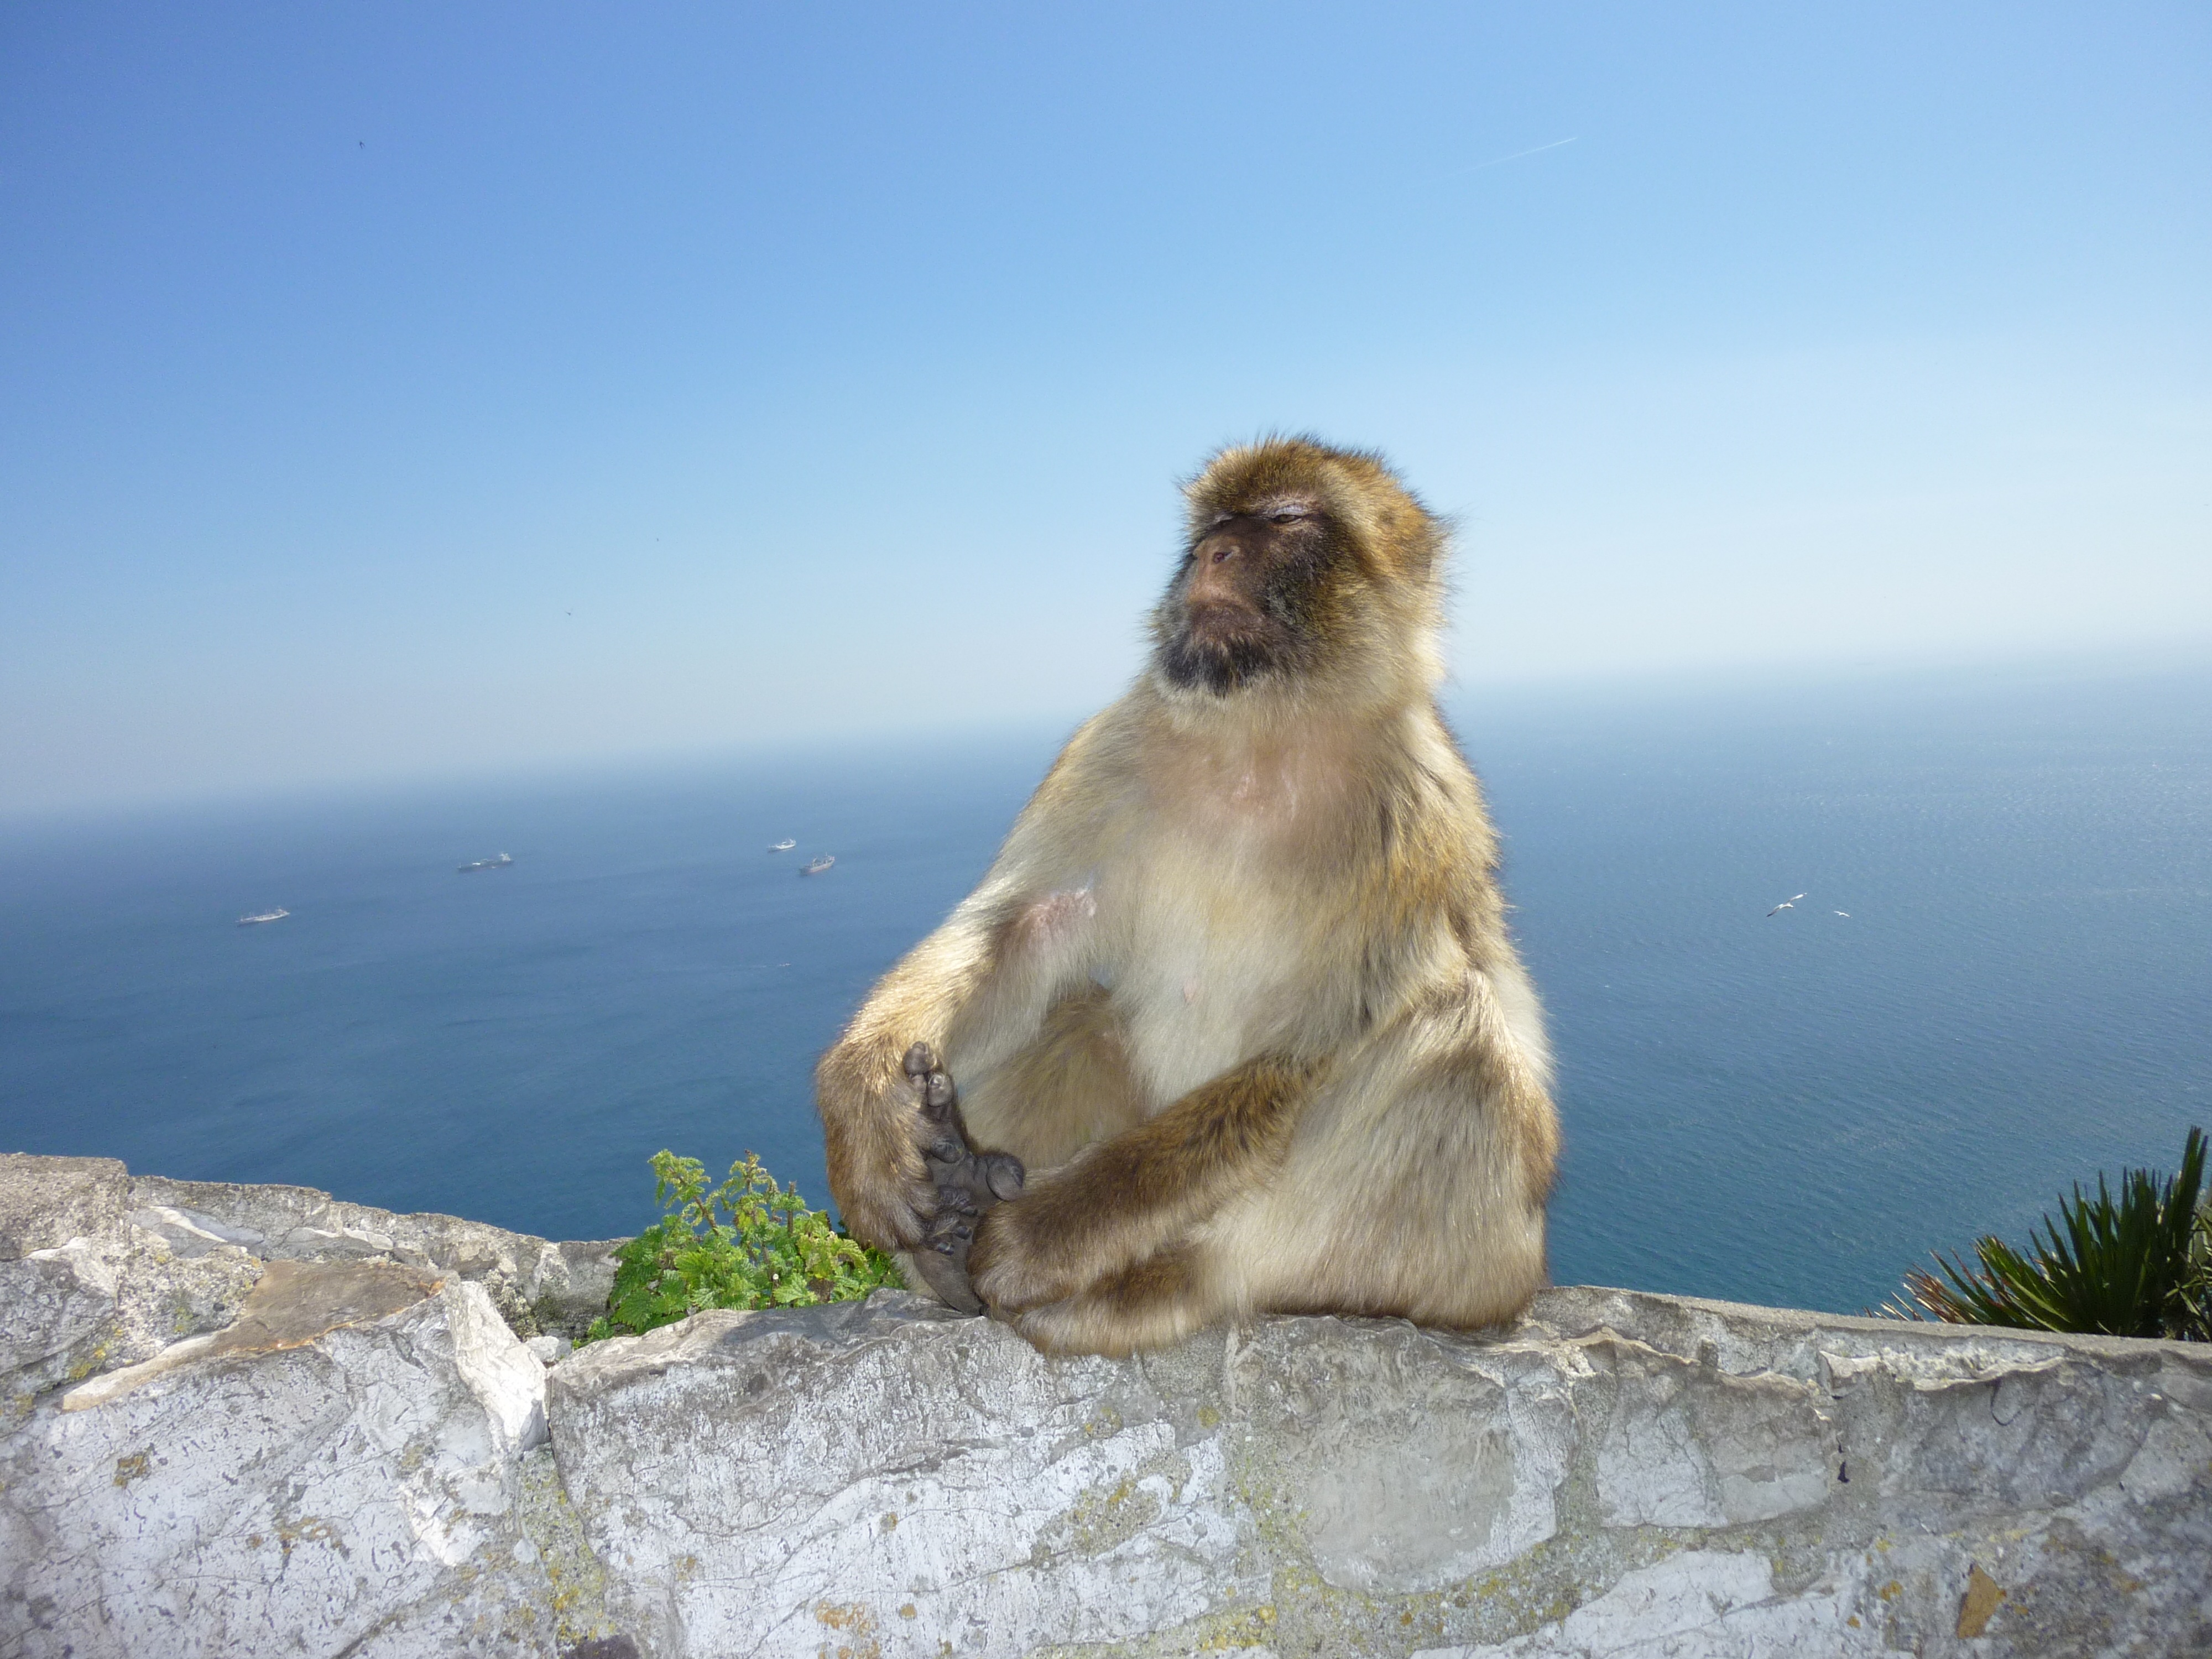
sea, rock, wildlife, monkey, fauna, gibraltar, macaque, self confidence, monkey mountain